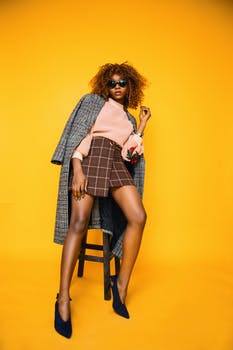
Label: No Watermark